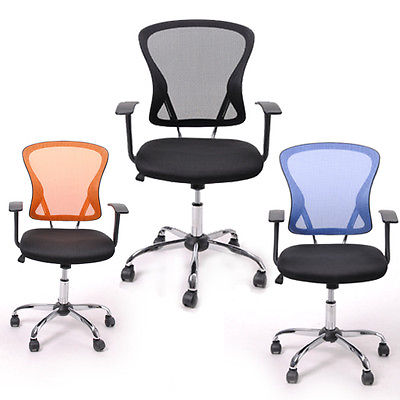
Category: chair